Readville station

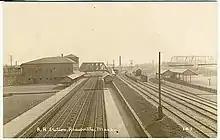
A black-and-white postcard of a two-story station at a complex railway junction

The B&P was leased in 1888 by the Old Colony Railroad, which was in turn leased by the New York, New Haven and Hartford Railroad (New Haven) in 1893; the B&P became the Providence Division. In 1896, the New Haven eliminated Readville short turns in favor of higher-frequency service north of on its newly elevated mainline. The NY&NE fell under control of the New Haven in 1895, and it was leased in 1898.